Watervale, Michigan

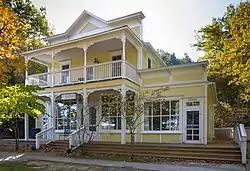
Watervale historic Casino and Post Office, 2018

The Watervale Historic District is a resort, originally constructed as a lumber camp, located at 975-1422 Watervale Road on the shore of Lower Herring Lake in Blaine Township, Michigan. It was designated a Michigan State Historic Site in 1991 and listed on the National Register of Historic Places in 2003.